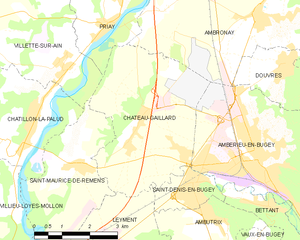
Carte des communes françaises: Château-Gaillard